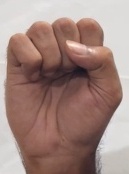
ASL sign: S